Sydney McLaughlin-Levrone

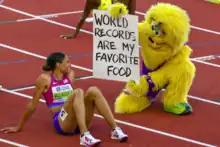
At the 2022 World Championships in Eugene, McLaughlin-Levrone became the first woman to break the 51-second barrier in the 400 m hurdles

At the World Athletics Championships, held between September 27 and October 6, 2019 in Doha, Qatar, McLaughlin-Levrone ran the 400 m hurdles in 52.23 s finishing in second place behind Dalilah Muhammad. She won every Diamond League she ran over 400 m hurdles in this year, picking up wins in Oslo, Monaco, and the Diamond League Final in Zürich.